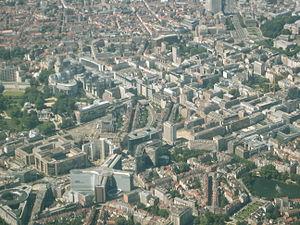
Bruxelles, siège de la plupart des institutions de l'Union européenne, est considérée de facto comme la capitale politique des 27. Cependant, l'Union n'a pas de capitale officielle et aucun projet ne va actuellement dans ce sens.